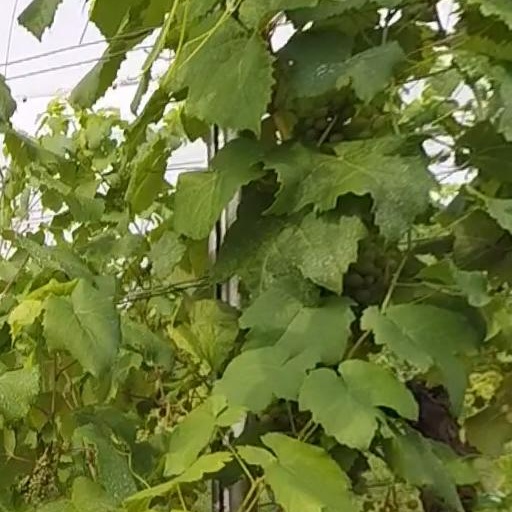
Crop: grape